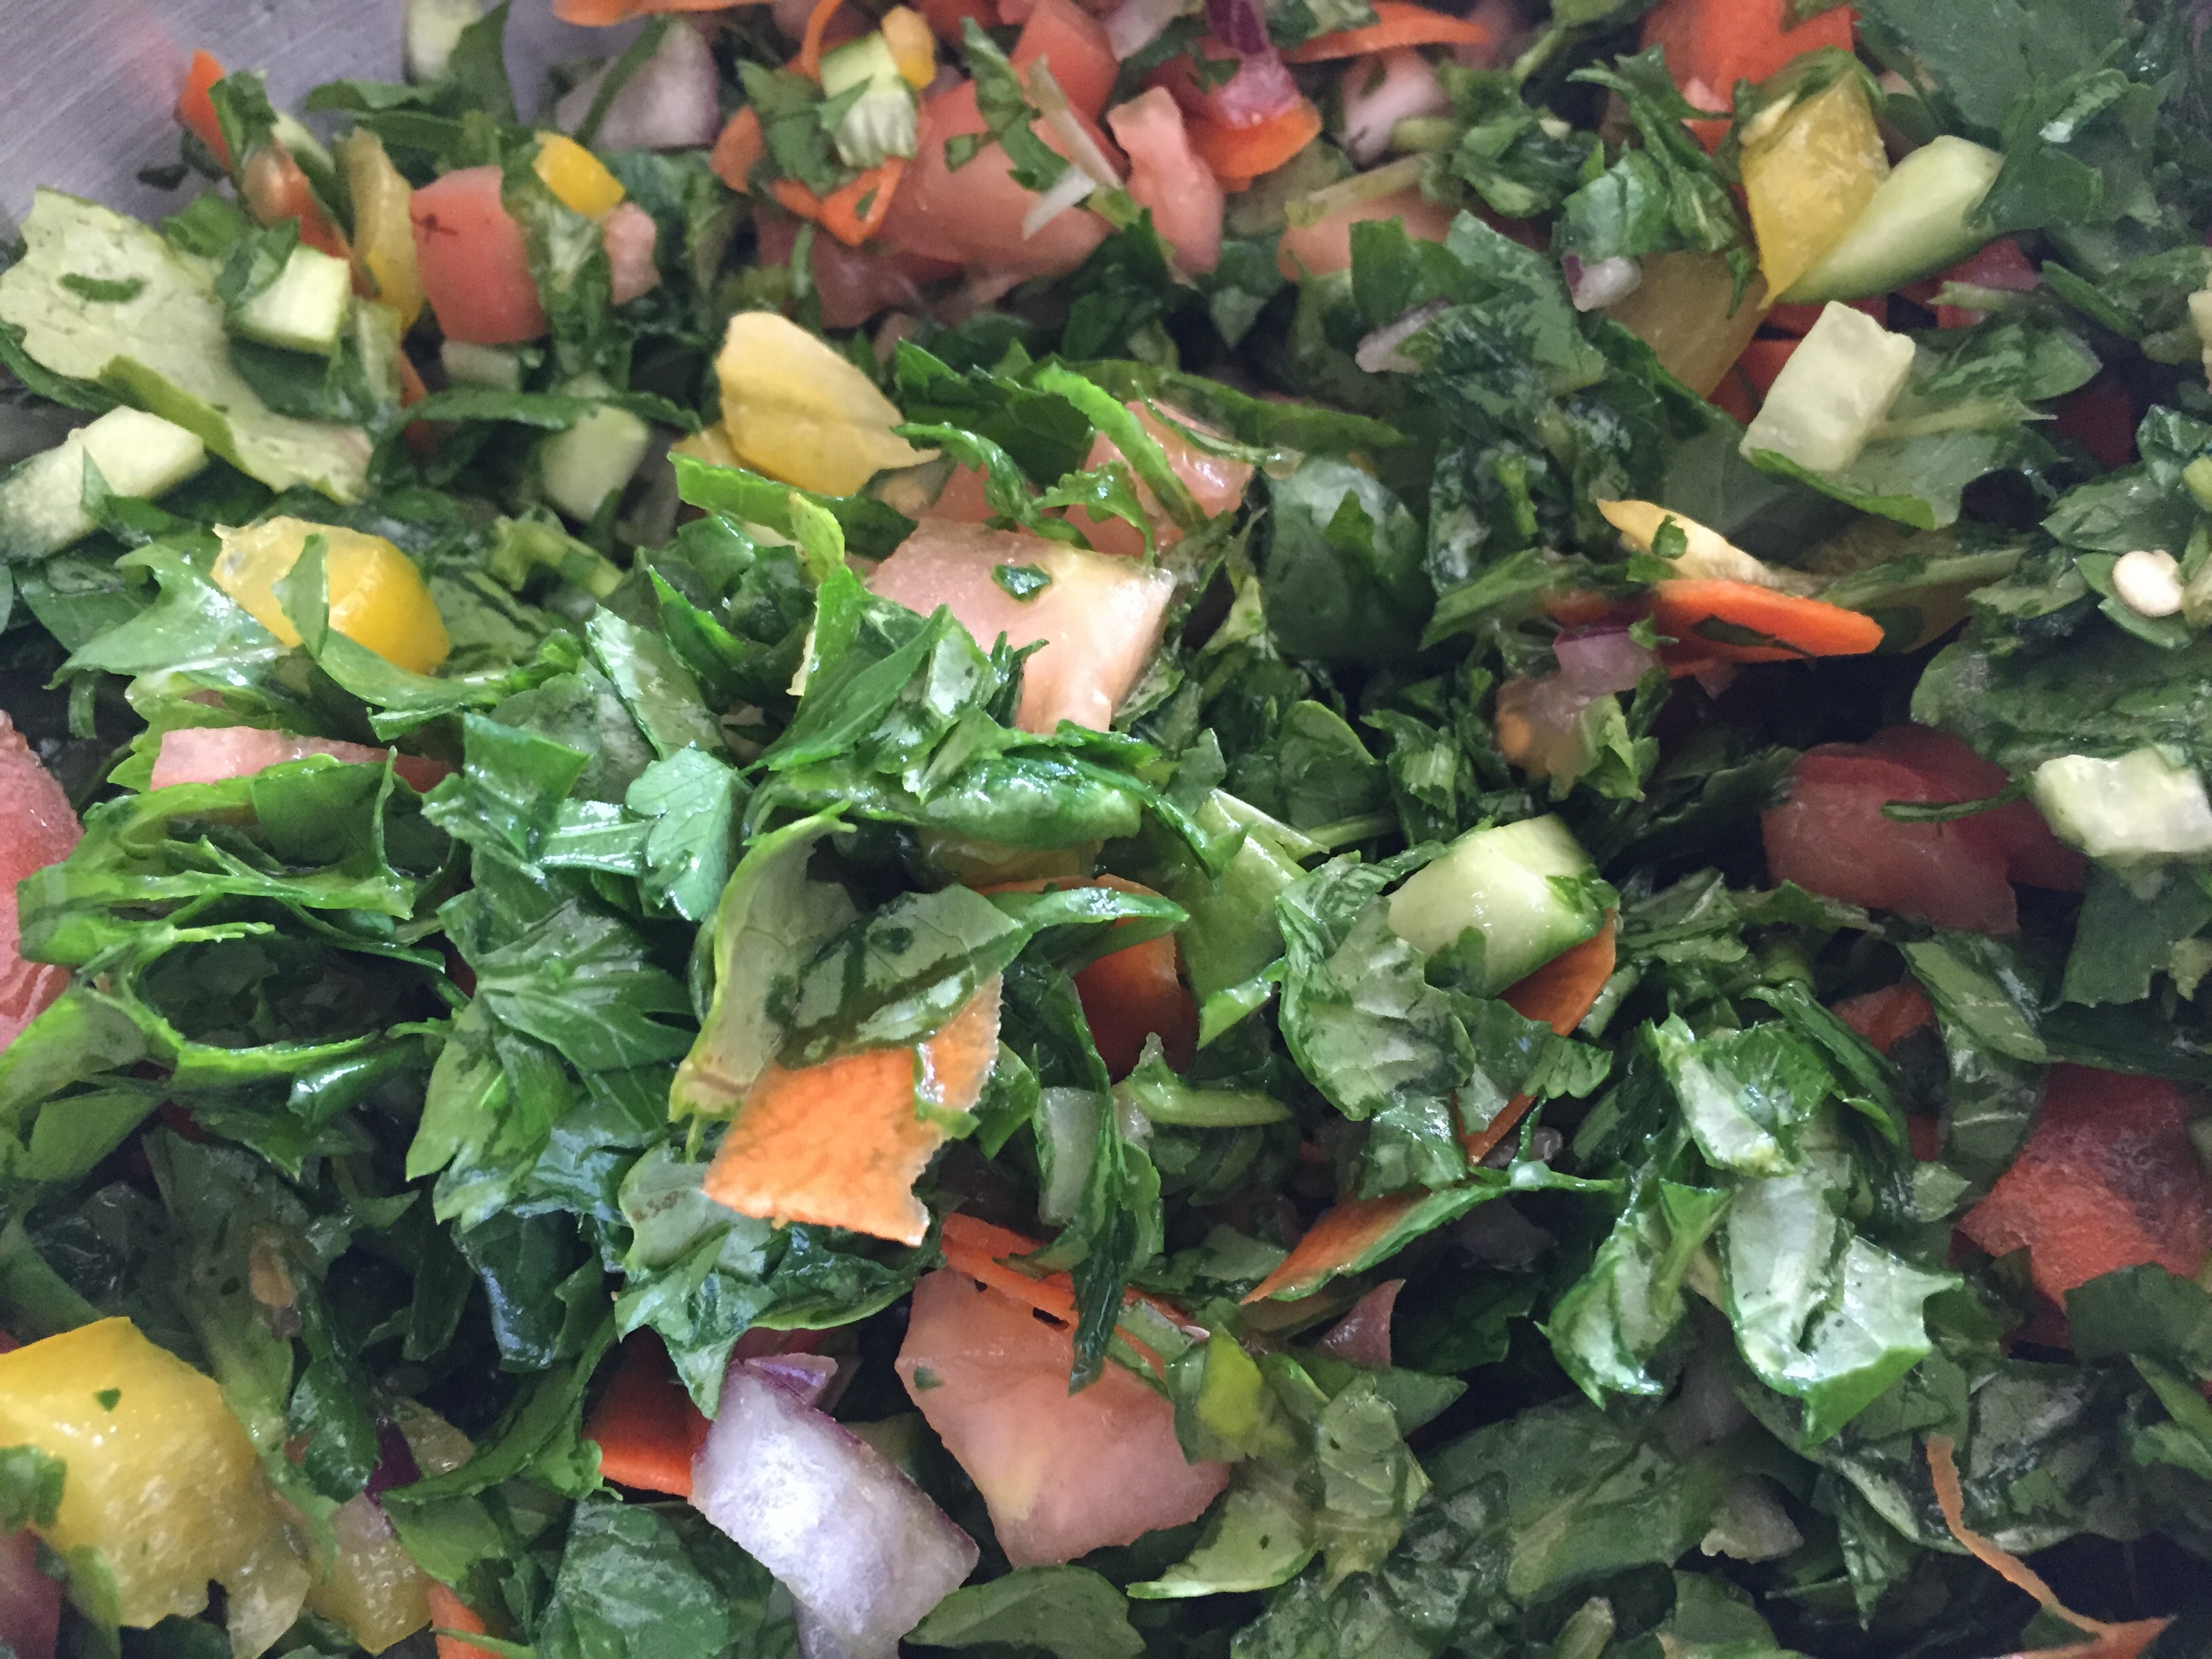
dish, meal, food, salad, green, ingredient, herb, vegetable, fresh, recipe, healthy, lunch, onion, lettuce, freshness, tomato, kale, nutrition, dinner, peppers, cucumber, vegan, vegetarian, spinach, raw, vegetarian food, diet, parsley, appetizer, leaf vegetable, spinach salad, fattoush, spring greens